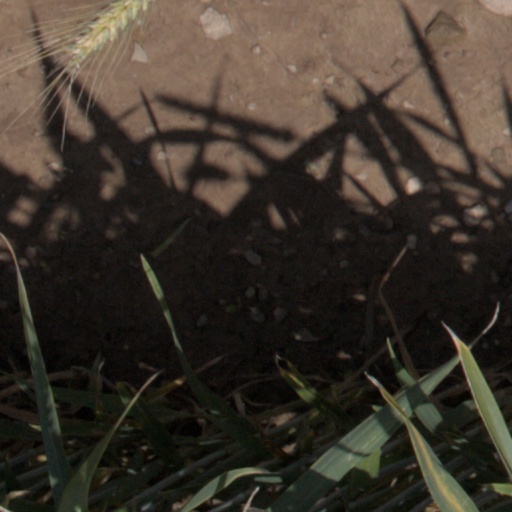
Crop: wheat